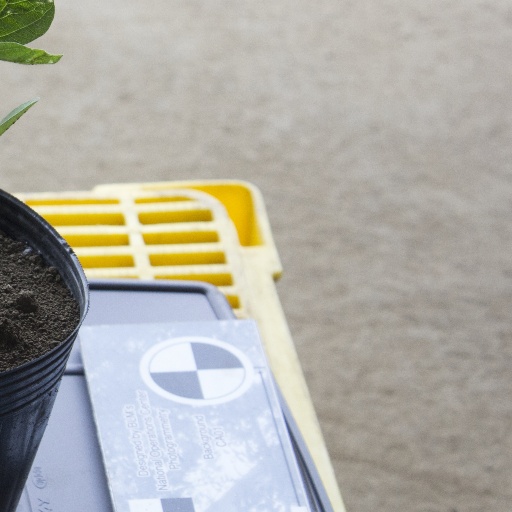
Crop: soybean